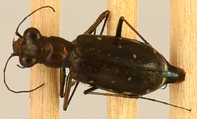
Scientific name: Cicindela punctulata
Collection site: Moab NEON (MOAB), plot MOAB_001